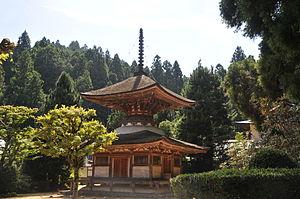
Kongō Sanmai-in est un complexe mineur de temples situé au mont Kōya, préfecture de Wakayama au Japon, créé par la volonté de Hōjō Masako pour l'âme de Minamoto no Yoritomo en 1211 et puis Minamoto no Sanetomo en 1219.
Avec les sanctuaires shinto, les temples bouddhiques sont les bâtiments les plus nombreux, les plus renommés et les plus importants du Japon. Le mot japonais pour « temple bouddhique » est tera, mais ce kanji se prononce aussi ji, si bien que les noms de temples se terminent souvent en -ji ou -dera. Il existe encore une autre terminaison, -in. Des temples connus tels que Enryaku-ji, Kiyomizu-dera et Kōtoku-in illustrent ces modèles de dénomination.
Cette liste présente les éléments architecturaux du Japon datant de l'époque de Kamakura désignés biens culturels importants.